Sanhedrin

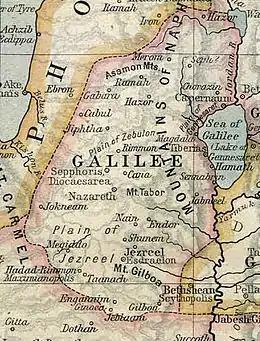
Galilee in late antiquity.

Rabbinic texts indicate that following the Bar Kokhba revolt, southern Galilee became the seat of rabbinic learning in the Land of Israel. This region was the location of the court of the Patriarch which was situated first at Usha, then at Bet Shearim, later at Sepphoris and finally at Tiberias.